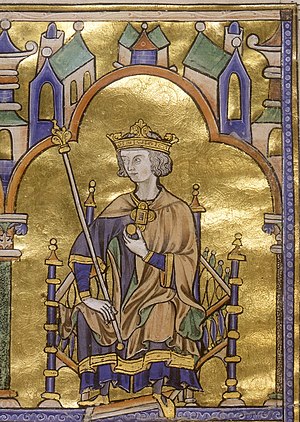
Ludvig den Hellige
Samtidig afbildning fra 1230
Ludvig 9., kaldet Ludvig den Hellige, var konge af Frankrig 1226-1270.